Teleférico de Madrid

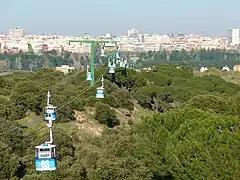
The gondola lift with the city behind

The Teleférico de Madrid, or Madrid Cable Car, is a gondola lift in the Spanish capital city of Madrid. It is long and links the Parque del Oeste with the Casa de Campo. The line was built by Von Roll and opened in 1969. It uses 72 six-seater cabins, which take 11 minutes to travel the full length of the line.